Corson (singer)

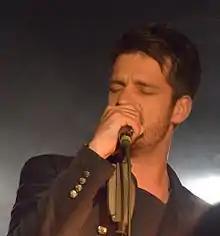
Corson

Corson with encouragement of his mother studied piano at age 8. At 17 years, he took classical singing classes at the Thionville music conservatory also becoming the vocalist for the band Samsara, a funk group he formed with his high school friend. He also entered Thionville Conservatory and later Asnières Conservatory specializing in lyrical singing. He took part in a number of musical comedies touring various French venues.